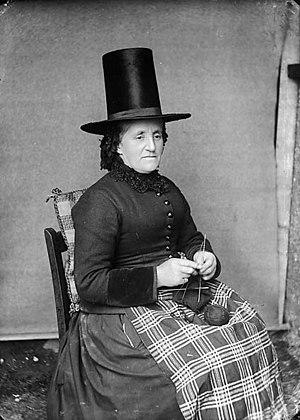
John Thomas, né le 14 avril 1838 à Llanfair Clydogau et mort le 14 octobre 1905 à Liverpool, est un photographe britannique d'origine galloise. Il est connu pour ses portraits et ses photos de bâtiments religieux.